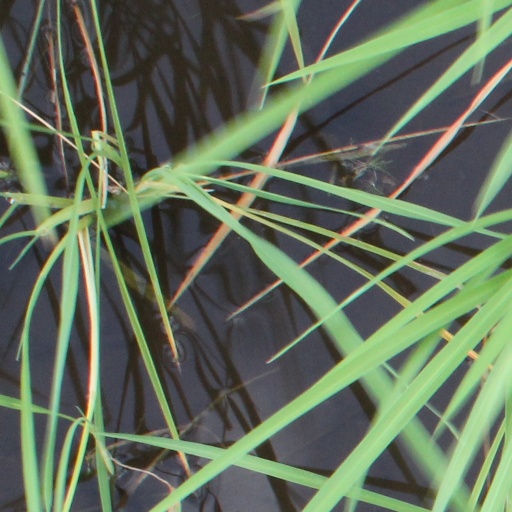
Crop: rice